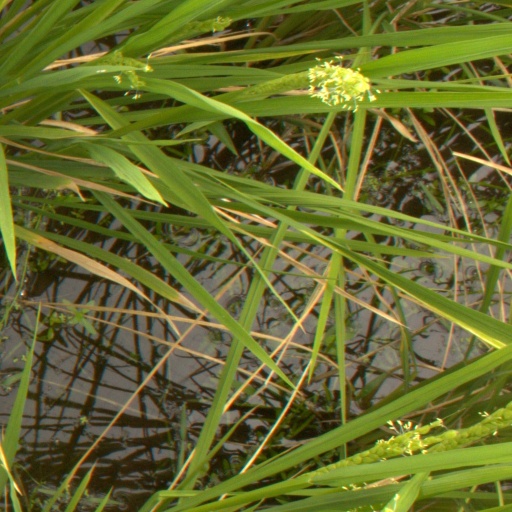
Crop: rice